Henry F. Floyd

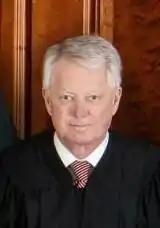
Floyd in 2022

Henry Franklin Floyd (born November 5, 1947) is a senior United States circuit judge of the United States Court of Appeals for the Fourth Circuit.